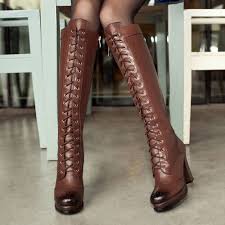
Label: Brogue